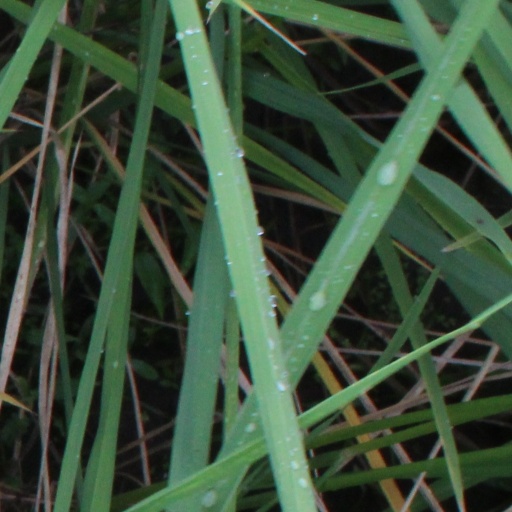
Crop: rice